Television in Algeria

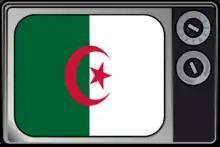
Television set with Algerian flag

Television services in the North African nation of Algeria commenced in 1956, when the country was a department of France, under French broadcaster RTF. Shortly after independence, both television and radio were taken over by Algerian Radio and Television ("Radiodiffusion-Télévision Algérienne"; RTA). Since then, television began to expand throughout Algeria, with more than 53,000 television sets in use in the country as of 1963, a year after independence. Algeria is one of the first countries in Africa to publicly introduce television.